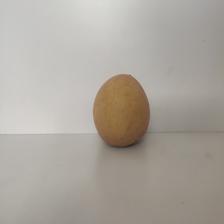
Size: Large